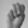
ASL letter: M